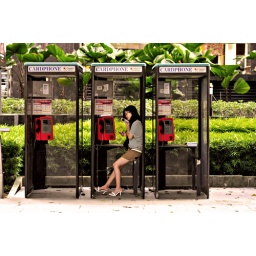
The girl has 2 cellphones, and she's hanging out in a phone booth.